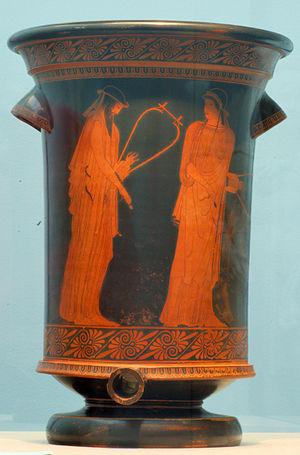
Alcée et Sappho. Face A d'un kalathos attique à figures rouges, v. 470 av. J.-C. Provenance
Sappho est une poétesse grecque de l'Antiquité qui a vécu aux VIIᵉ siècle et VIᵉ siècle av. J.-C., à Mytilène sur l'île de Lesbos.